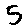
Label: 5